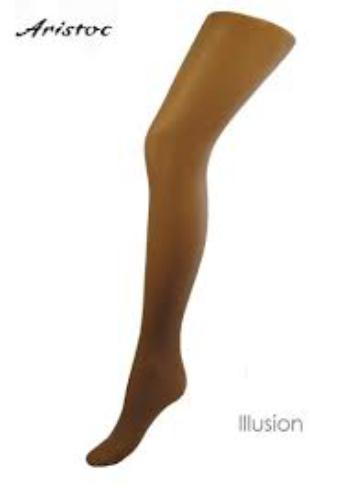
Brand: Aristoc
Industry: Clothes